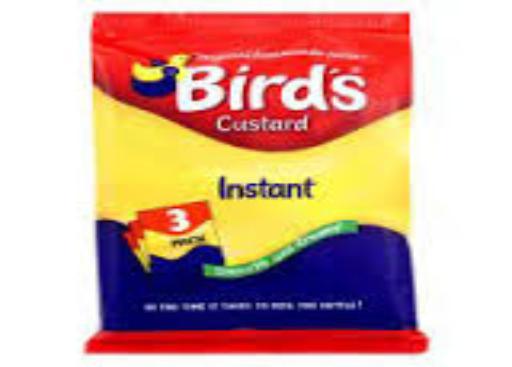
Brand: Bird's Custard
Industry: Food